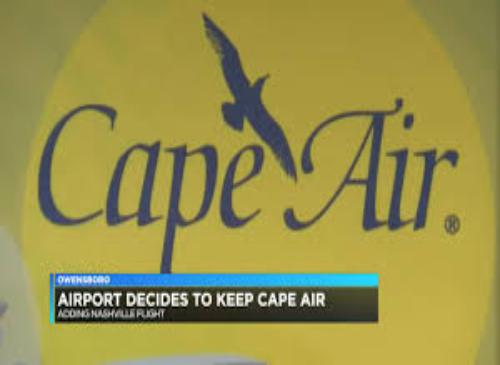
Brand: cape air
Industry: Transportation